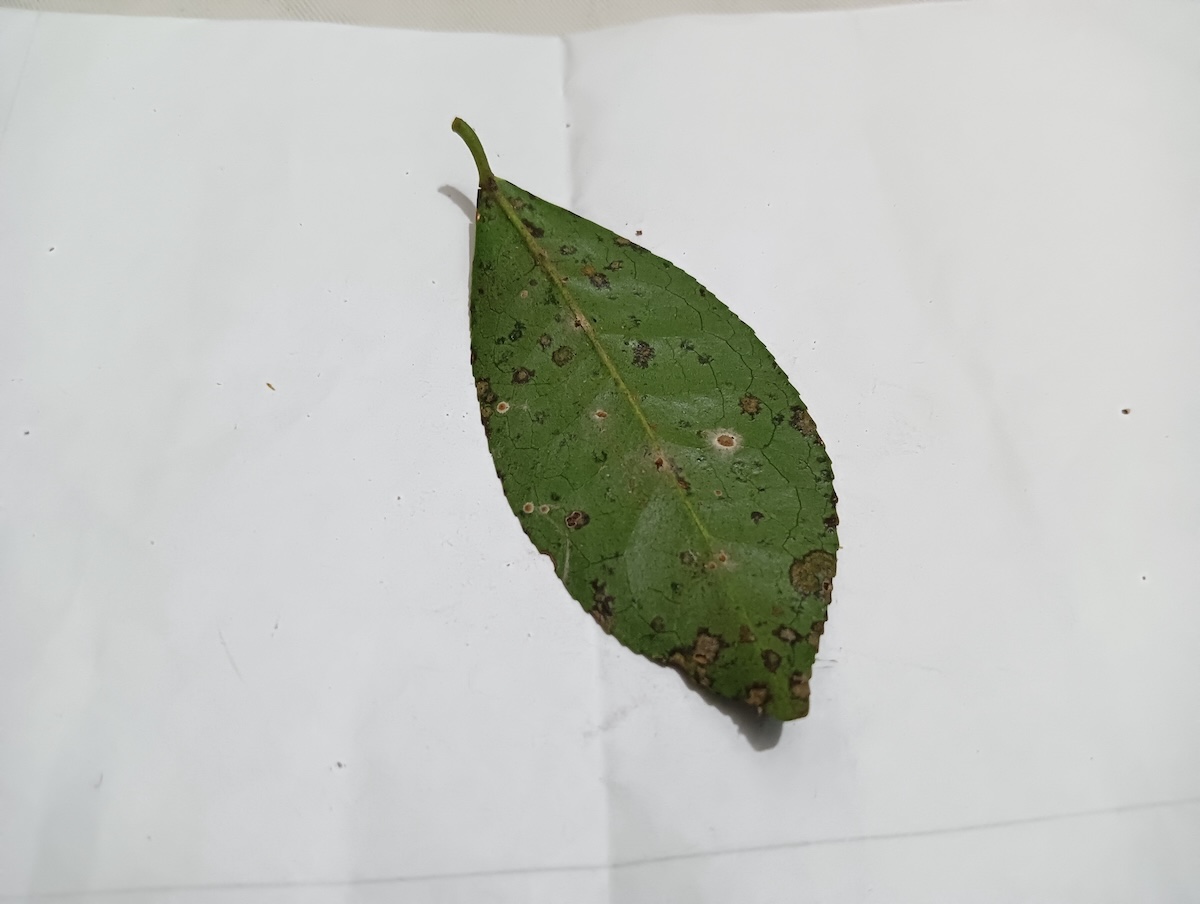
Label: Tea algal leaf spot